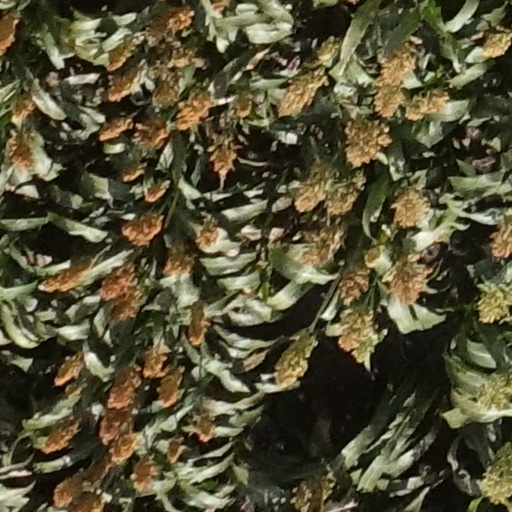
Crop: sorghum